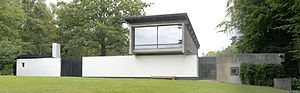
Knud Friis / Værker
Højen 13, set fra haven
Højen 13, Brabrand This is a photo of a listed building in Denmark, number 751-200749-2 in the Heritage Agency of Denmark database for Listed Buildings.
Knud Friis var en dansk modernistisk arkitekt, der er kendt gennem tegnestuen Friis & Moltke.